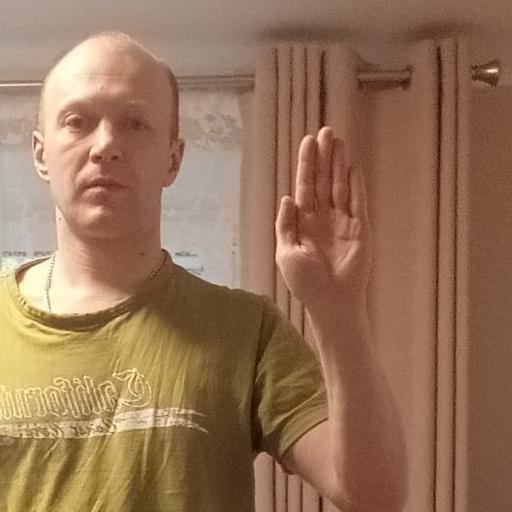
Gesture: stop